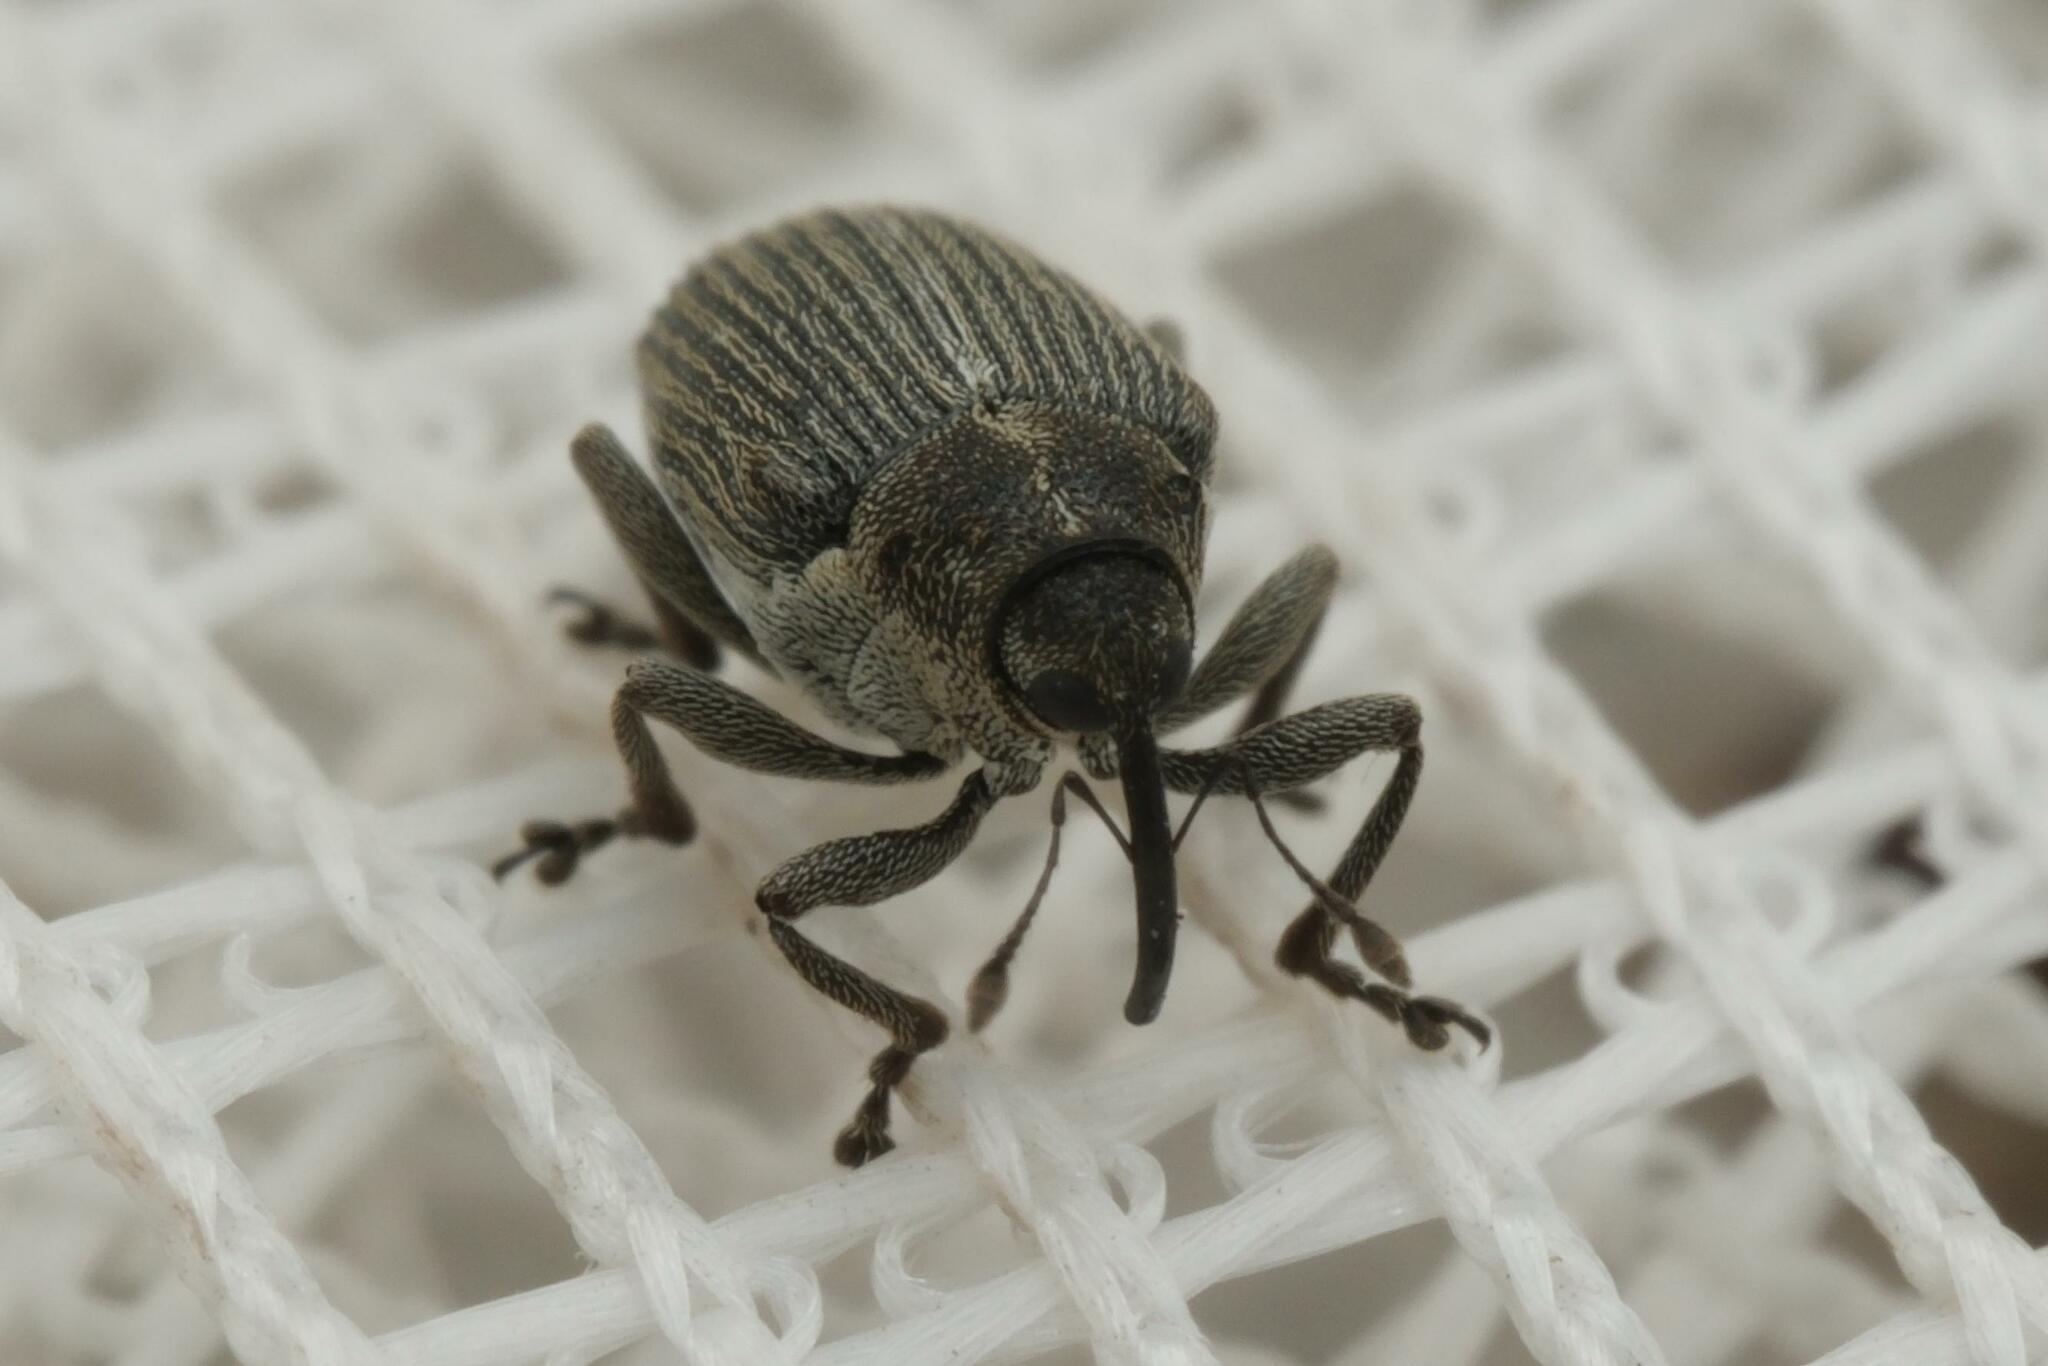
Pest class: Cabbage_seedpod_weevil